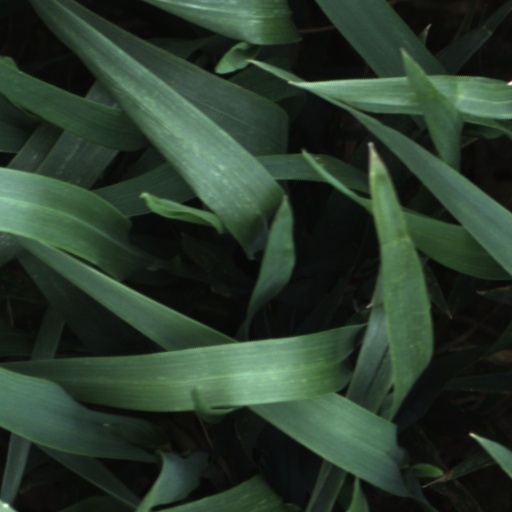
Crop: wheat